Edward Bernard Raczyński

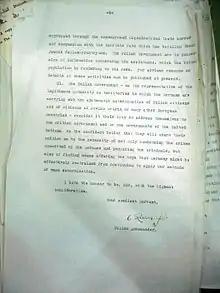
Last page "Raczyński's Note" – official note of Polish government-in-exile to Anthony Eden 10 December 1942.

Following the 1 September 1939 German Invasion of Poland Raczyński remained in London where he continued to serve as the ambassador of the Polish Government in Exile and one of its prominent members. On 18 September 1939, Colonel Beck sent out a message to all Polish ambassadors around the world stating the Polish government had decided to leave Poland along with much as the Polish Army as possible via Romania with the intention of going to France to continue the war. In response, Germany issued a threat stating that it regarded the "droit de passage" of the Polish government across Romania as a violation of Romanian neutrality and threatened to invade Romania. Raczyński lobbied Lord Halifax to pressure King Carol II to assure the Poles the "droit de passage", saying the continual existence of a Polish government in exile was crucial to the survival of his country. To provide the Romanians with a face-saving excuse, Raczyński devised a plan under President Ignacy Mościcki would resign in Romania and name as his successor a Pole living in France while allowing the rest of Polish government-in-exile to go to Paris.